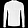
Label: Pullover